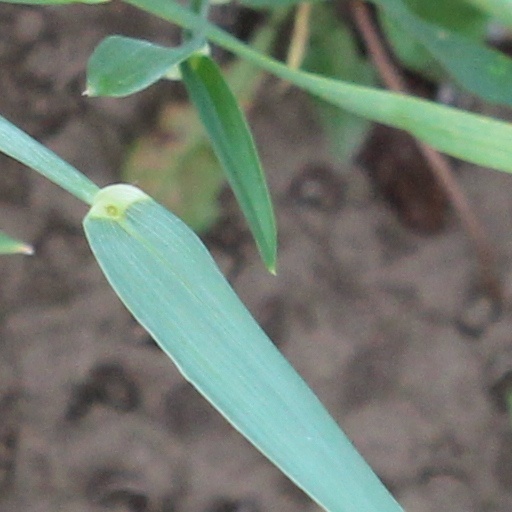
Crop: wheat